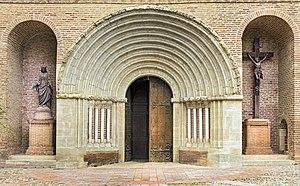
L'église Notre-Dame-du-Bourg est une église paroissiale de Rabastens dans le Tarn, ancienne collégiale. Classée monument historique, elle est également inscrite au patrimoine mondial de l'UNESCO au titre des chemins de Saint-Jacques-de-Compostelle en France depuis 1998.
L'histoire du département du Tarn commence bien avant l'attribution du nom de la rivière Tarn à un département nouvellement formé en 1790. D'abord nommée Civitas albigensium à partir de la création de l'évêché d'Albi, la région devient l'Albigeois durant l'Ancien Régime.